Établissements Borel

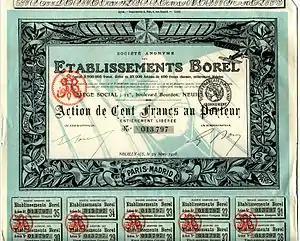
Borel share certificate of 1918

Etablissements Borel was a French aircraft manufacturer of the early twentieth century. It was founded by Gabriel Borel (1880–?1960) and manufactured a number of monoplane designs between 1909 and 1914. The factory, located at Mourmelon was temporarily forced to close when the outbreak of World War I saw most of its workers conscripted into the army, but Borel re-opened in November 1915 to produce military aircraft for France under licence from other manufacturers including Caudron, Nieuport and SPAD. In 1918, Borel was restructured as the Société Générale des Constructions Industrielles et Mécaniques (SGCIM) and attempted to re-market one of its torpedo bomber designs as a civil transport. However, neither this nor two new-generation fighter designs were able to keep the company in business.